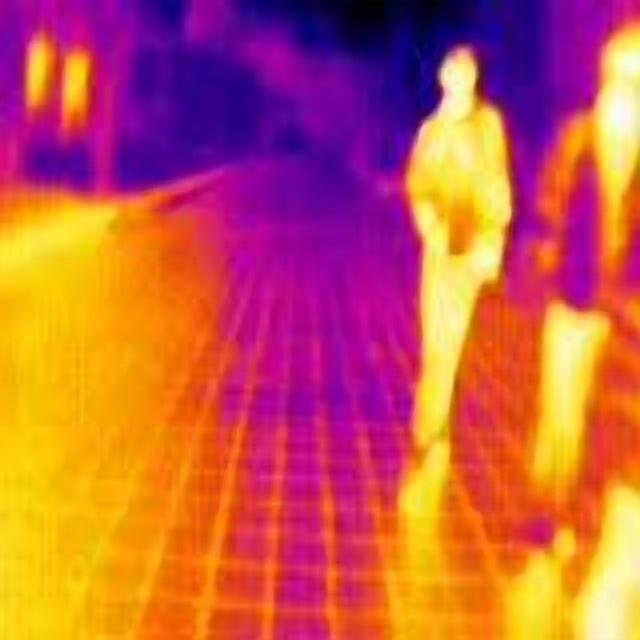
Detected objects:
label: person
label: person